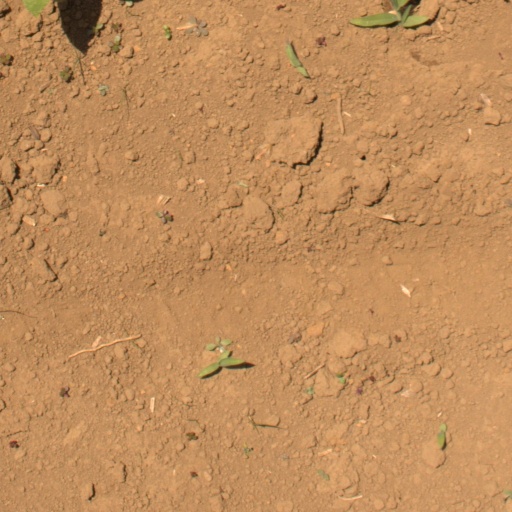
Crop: Jerusalem artichoke